Ian Somerhalder

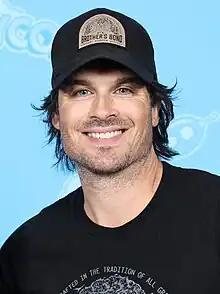
Somerhalder in 2023

Ian Joseph Somerhalder (born December 8, 1978) is an American former actor and current business owner. He is known for playing Boone Carlyle in ABC's science fiction adventure drama television series "Lost" (2004–2010) and Damon Salvatore in the CW supernatural teen drama series "The Vampire Diaries" (2009–2017).